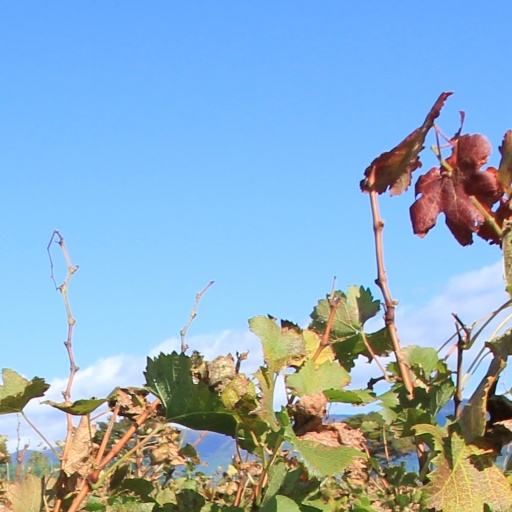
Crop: grape